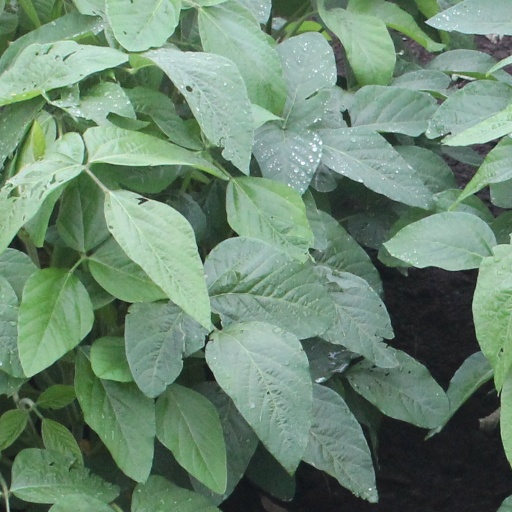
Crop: soybean